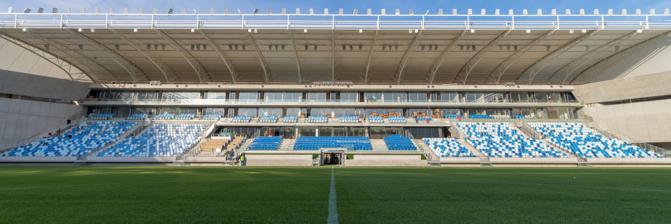
Building: Hidegkuti Nándor Stadion
Country: Hungary
Year built: 2016
Multi-purpose stadium in Józsefváros, Budapest, Hungary This article is about the stadium opened in 2016. For the original stadium it replaced, see Hidegkuti Nándor Stadion (1947) . Hidegkuti Nándor Stadion MTK stadion Full name Hidegkuti Nándor Stadion Location Józsefváros , Budapest , Hungary Coordinates 47°29′27″N 19°6′24″E / 47.49083°N 19.10667°E / 47.49083; 19.10667 Owner Government of Hungary Operator MTK Budapest Capacity 5,322 Field size 105 m × 68 m (344 ft × 223 ft) Surface Grass Field Construction Broke ground 2015 Built 2015–16 Opened 2016 Construction cost 7,26 billion HUF Architect Péter Bordás Tenants MTK Budapest Vasas (2017) Hungary U17 (2017) Budapest Honvéd (2018–2021) Hidegkuti Nándor Stadion (English: Nándor Hidegkuti Stadium ) is a multi-purpose stadium in Józsefváros , Budapest , Hungary . The stadium was opened on 13 October 2016. It was renamed after the MTK Budapest and Hungary footballer Nándor Hidegkuti (1922–2002). It is currently used for football matches and is the home stadium of MTK . History Planning Tamás Deutsch , Member of European Parliament and president of MTK Budapest , announced that in 2016 a new stadium will be built, budgeted between 6 and 6.5 billion HUF . The new facility would host approximately 5000 spectators and be the home of the Sándor Károly Football Academy. The first phase of the construction would start at the end of the 2013–14 Hungarian League season with the demolition of the current stadium. During the construction the club would play their matches another stadium Budapest and decided by the fans of the club. On 4 November 2014, the construction budget of the new stadium was made public. The Hungarian state would provide 1.39 billion HUF for the construction of a sports hall at the Lantos Mihiály Sportelep, 3.91 billion HUF for the reconstruction of the Nándor Hidegkuti stadium, and 350 million HUF for the training pitch next to the stadium. Altogether 5.65 billion HUF. On 5 December 2014, the first drafts of the new stadium were published on the official website of the club. The tender was won by Bord Építész Stúdió Kft, led by Péter Bordás. The new stadium would be able to host just over 5000 spectators and planned to open the summer of 2016. The planned UEFA stadium category of the new stadium would be Category 3 which requires a minimum seating capacity of 4500 and at least 250 VIP seats. On 12 December 2014, new photos of the new stadium were published on the website of the club. On 18 June 2015, the new plans were revealed by the Hungarian epiteszforum.hu. The plans were delivered by designers of two companies, Sportarchitects and Azmpl. Demolition On 6 November 2014, the demolition of the stadium started. First the floodlights system was uninstalled and then the seats were removed. In May 2015 the demolition of the main stand started. Construction On 6 November 2014, the demolition of the old stadium started by removing the old seats and the lights system. On 16 November 2015, the foundation stone of the new stadium was laid. Tamás Deutsch , president of the club, said that it is an important step in the life of the club and its supporters. At the ceremony, Kálmán Szekrényessy 's great-great-grandchild , founding member of the club, József Kanta , the captain of the MTK Budapest FC in the 2015–16 Nemzeti Bajnokság I season, Olivér Horváth and Maja Pásztor, representative of the Sándor Károly Academy , were present. On 9 December 2015, the first post was placed officially with the aid of two male MTK Budapest footballers Sándor Torghelle , Ákos Baki and one female Lilla Nagy . Until March 2016, another 165 posts will be placed. On 7 July 2016, the grass became visible on the pitch of the stadium. On 24 September 2016, the seats were mounted on both the east and west stands in three different colours: white, light blue and dark blue.  The colors of the seats were distributed randomly to hide the effects of low attendances. On 6 October 2016, the displays were tested by broadcasting a scene from a pornographic film starring Hungarian pornographic actress Michelle Wilde . The final cost for the building of the stadium was publicly announced to be 7.26 billion forints ($26 million), which was above its budgeted 6 to 6.5 billion forints despite much of the stadium being built with prefabricated materials and the construction period lasting just nine months. Opening On 13 October 2016, the stadium was officially opened with the MTK Budapest – Sporting friendly match . Sporting Clube de Portugal brought only three players from their first squad ( Azbe Jug , Ricardo Esgaio , and Matheus Pereira due to the fact that the club have to play in the third round of the 2016–17 Taça de Portugal against F.C. Famalicão ). At the opening ceremony, Viktor Orbán , prime minister of Hungary delivered a speech, followed by Member of European Parliament and president of MTK Budapest , Tamás Deutsch . On 22 October 2016 the first Nemzeti Bajnokság I match was played in the stadium when MTK Budapest hosted Gyirmót FC Győr on the 13 week of the 2016–17 Nemzeti Bajnokság I season. The first goal was scored by the MTK icon Sándor Torghelle in the 75th minute of the match which finished a 1–0 victory. Despite the optimism that the new home stadium brought, MTK Budapest was automatically relegated to the second division of Hungarian football, Nemzeti Bajnokság II , after finishing next to last in the Hungarian top division during the 2016–2017 season. Furthermore, the new stadium did not do much to boost their home attendance as their average in their stadium for NB I matches was a modest 2,327, below the league's average of 2,704. On 23 March 2017 the first international match was played. Russia hosted Hungary in the 2017 UEFA European Under-17 Championship qualification Elite round. The match ended with a 2–1 victory for Hungary. The first goal was scored by the Russian Prutsev in the 16th minute. While Szoboszlai of Hungary equalized in the 74th minute and scored again in the 84th minute to win the match. On 5 April 2017, the first Magyar Kupa was match was played. The hosts were not the MTK Budapest because they were eliminated earlier from the 2016–17 Magyar Kupa season by Dorog but Vasas SC . Since the Illovszky Rudolf Stadion was demolished, Vasas SC's home, Vasas hosted Újpest FC at the Hidegkuti Nándor Stadion. The final result was 0–1 but Vasas qualified for the next round on 2–2 aggregate. The only goal was scored by Nemanja Andrić in the injury stoppage time of the first half. On 27 October 2017, one part of the membrane roof was damaged by the Storm Herwart . Two strips of membrane over the east stand were damaged enough to force their removal. Cost of the repairs will be covered by insurance. Tenants The main tenant of the stadium is MTK Budapest FC . However, apart from association football matches, American football matches are also played in the stadium. In the 2018–19 Nemzeti Bajnokság I and the 2018–19 Magyar Kupa season Budapest Honvéd FC played their home matches in the stadium during the reconstruction of the Bozsik József Stadion . Milestone matches MTK Budapest v Sporting 13 October 2016 MTK Budapest 2–2 Sporting Friendly match Opening match Kanta 44' ( p .) Poór 76' (Report) Ronaldo Tavares 23' Matheus Pereira 51' ( p .) Attendance: 4,800 Referee: Andó-Szabó MTK Budapest v Gyirmót 22 October 2016 MTK Budapest 1–0 Gyirmót 2016–17 Nemzeti Bajnokság I First Nemzeti Bajnokság I match Torghelle 75' (Report) Attendance: 1,183 Referee: Péter Solymosi ( Hungary ) Russia v Hungary 23 March 2017 ( 2017-03-23 ) Russia 1–2 Hungary 2017 UEFA U17 qualification First international match 15:30 Prutsev 16' Report Szoboszlai 74' , 80+4' Referee: Keith Kennedy ( Northern Ireland ) Vasas v Újpest 5 April 2017 ( 2017-04-05 ) Vasas 0–1 Újpest 2016–17 Magyar Kupa First Magyar Kupa match 20:30 CET Report 45+2' Andrić Attendance: 1,300 Referee: Gergely Szots ( Hungary ) Design Controversy The original playing field was moved 90 degrees within the stadium's plot and thus narrowed its length with large grey concrete walls placed beyond each goal. This allowed planners more room along the east and west sides for 40 private skyboxes. Its comparatively large amount of private skyboxes to its overall modest seating capacity is a ratio that is almost unprecedented globally. After seeing photos of the newly built stadium many voiced displeasure at the prominence of walls behind the goals as it created a "very raw and imposing impression" (the popular pejorative nickname for them are the "wailing walls") and cast doubt on the safety of the stadium for players. Journalists from the Hungarian sport daily Nemzeti Sport measured and the distance between the walls and the goals and found that it conformed to UEFA regulations for stadium construction. Márton Fülöp goal The southern goal was named after the former MTK Budapest FC and Hungary national football team goalkeeper Márton Fülöp who died at the age of 32 from cancer. Transport Hidegkuti Nándor Stadion is located on the outskirts of the Józsefváros district of Budapest , Hungary . The stadium can be easily reached by public transport via tram 1 which travels along the Hungária Boulevard . Service Station/Stop Line/Route Walking distance from stadium Budapest tram Hidegkuti Nándor Stadion 1 100 m 2 mins Attendance As of 19 May 2019 This table includes only domestic league matches. For the 2016–17 season, only matches from day 13 are included as they were played in this stadium. Season Total High Low Average Change Ref. 2016–17 NB/I 25,594 4,368 1,183 2,327 — 2017–18 NB/II 25,959 1,571 951 1,233 –53.0% 2018–19 NB/I 39,565 4,587 1,381 2,393 +194.1% Gallery The main stand Aerial view of the stadium Exterior of Hidegkuti Nándor Stadion Exterior of the main stand The parking lot See also List of football stadiums in Hungary References